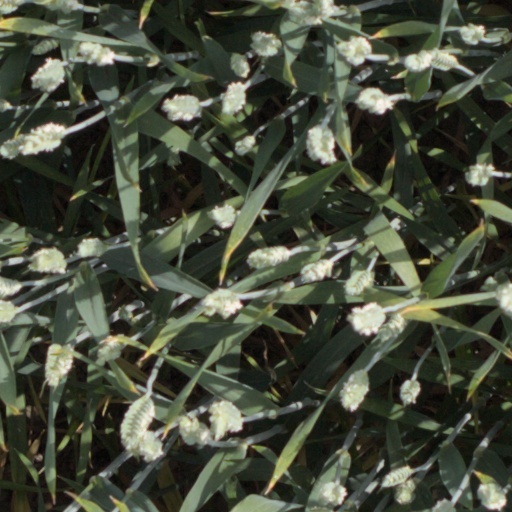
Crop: wheat